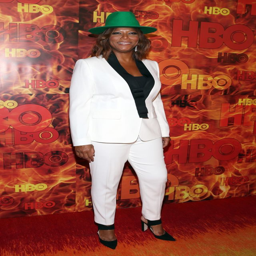
actor in a green fedora and white suit .